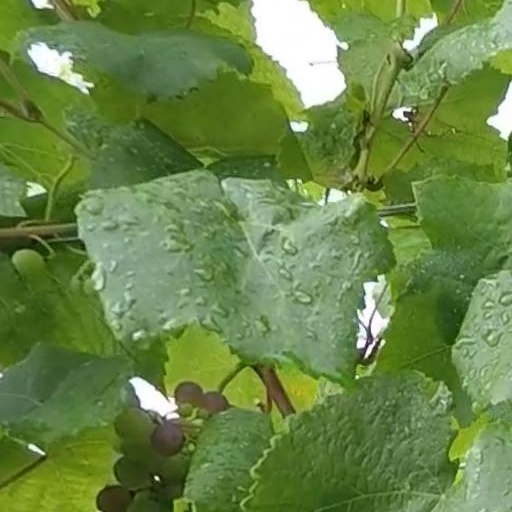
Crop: grape